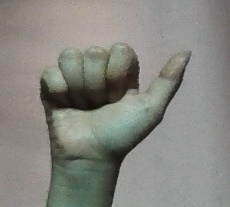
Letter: dhad